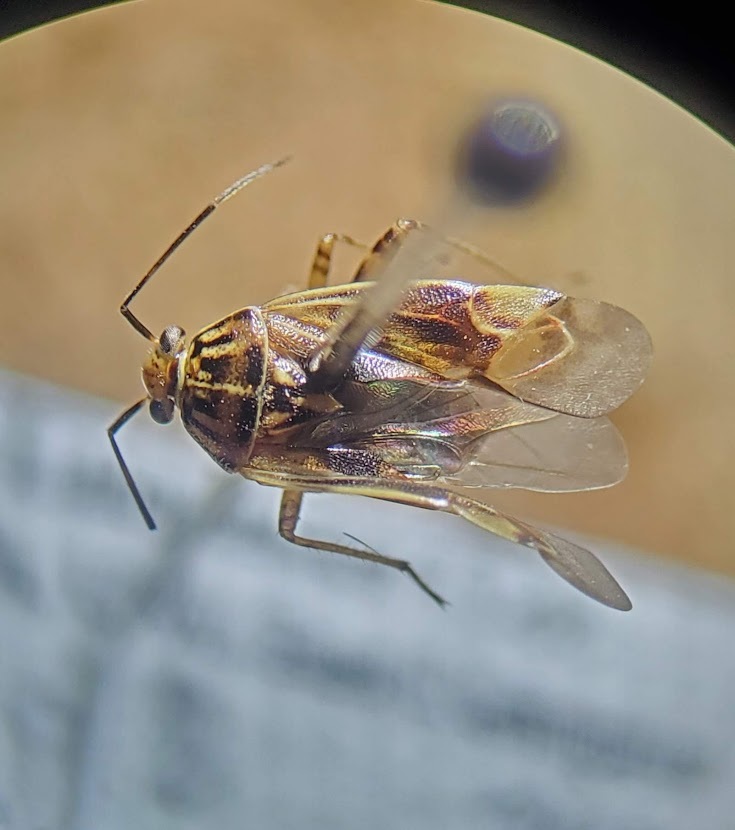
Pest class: lygus_bug